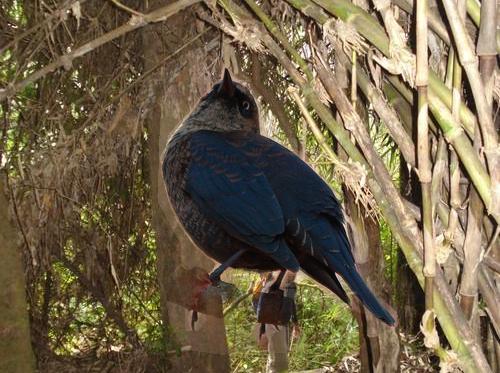
Bird species: Rusty_Blackbird
Bird type: landbird
Background: land